Question: Please indicate a possible affordance area of the hold_bottle that can be used for holding
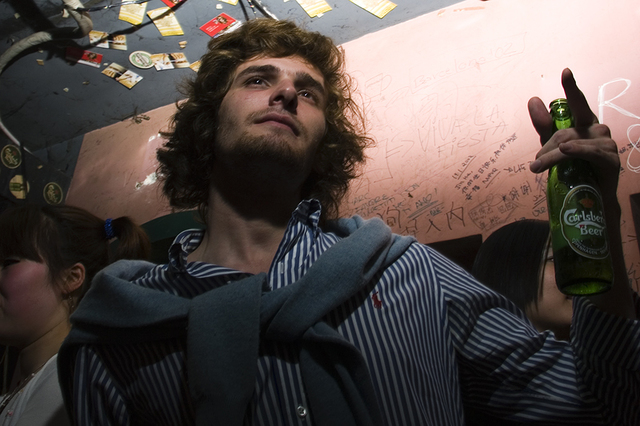
Answer: [533.5, 87.5, 624.5, 314.5]